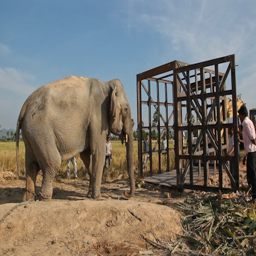
An elephant is being guided into a cage.
An elephant being directed into a cage on a field.
A large elephant standing next to a cage.
an elephant walking in a large cage
An Elephant walking into its cage in the open.